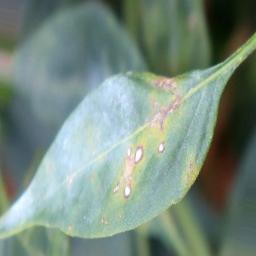
Label: cercospora